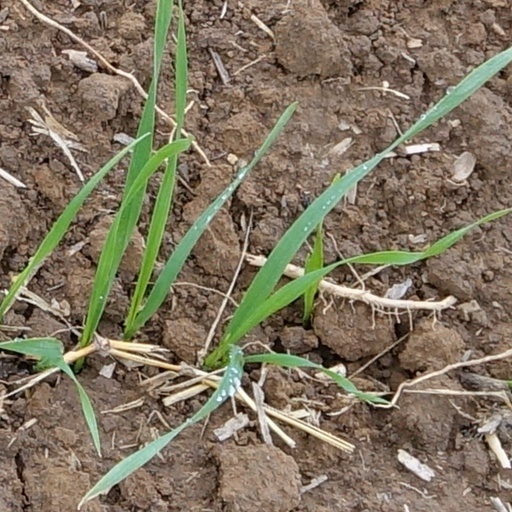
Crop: wheat